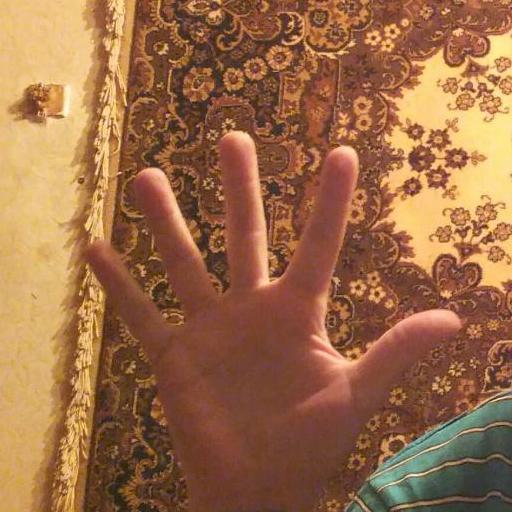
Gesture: palm